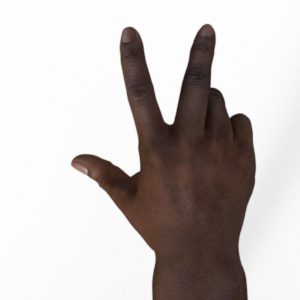
Label: scissors